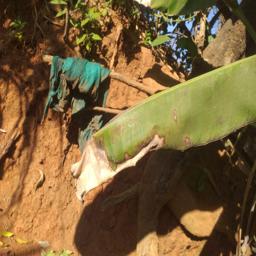
Label: MALBHOG LEAF